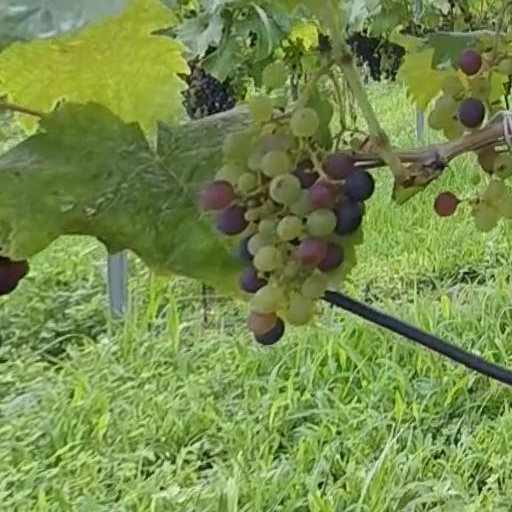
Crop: grape